Lucas de Groot

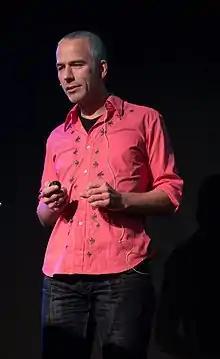

Lucas de Groot (born ), known professionally as Luc(as) de Groot, is a Dutch type designer. He is the head of the type foundry Fontfabrik, also trading as LucasFonts.